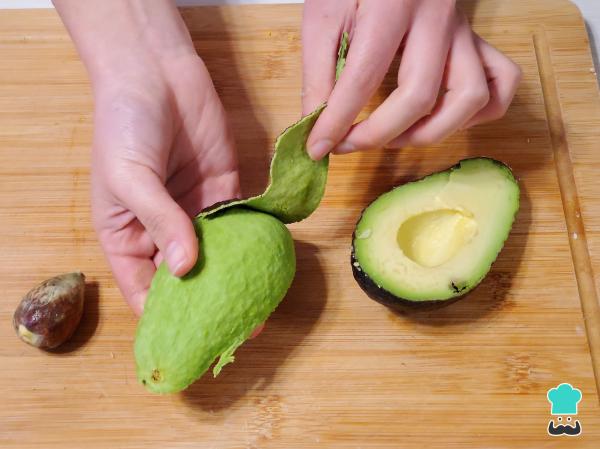
En una tabla, coloca las paltas, pártelas por la mitad, retira las pepas y las cáscaras. Con una cuchara retira un poco de la pulpa de la palta.Truco: la palta que se retiró puedes incorporarla a la mayonesa.